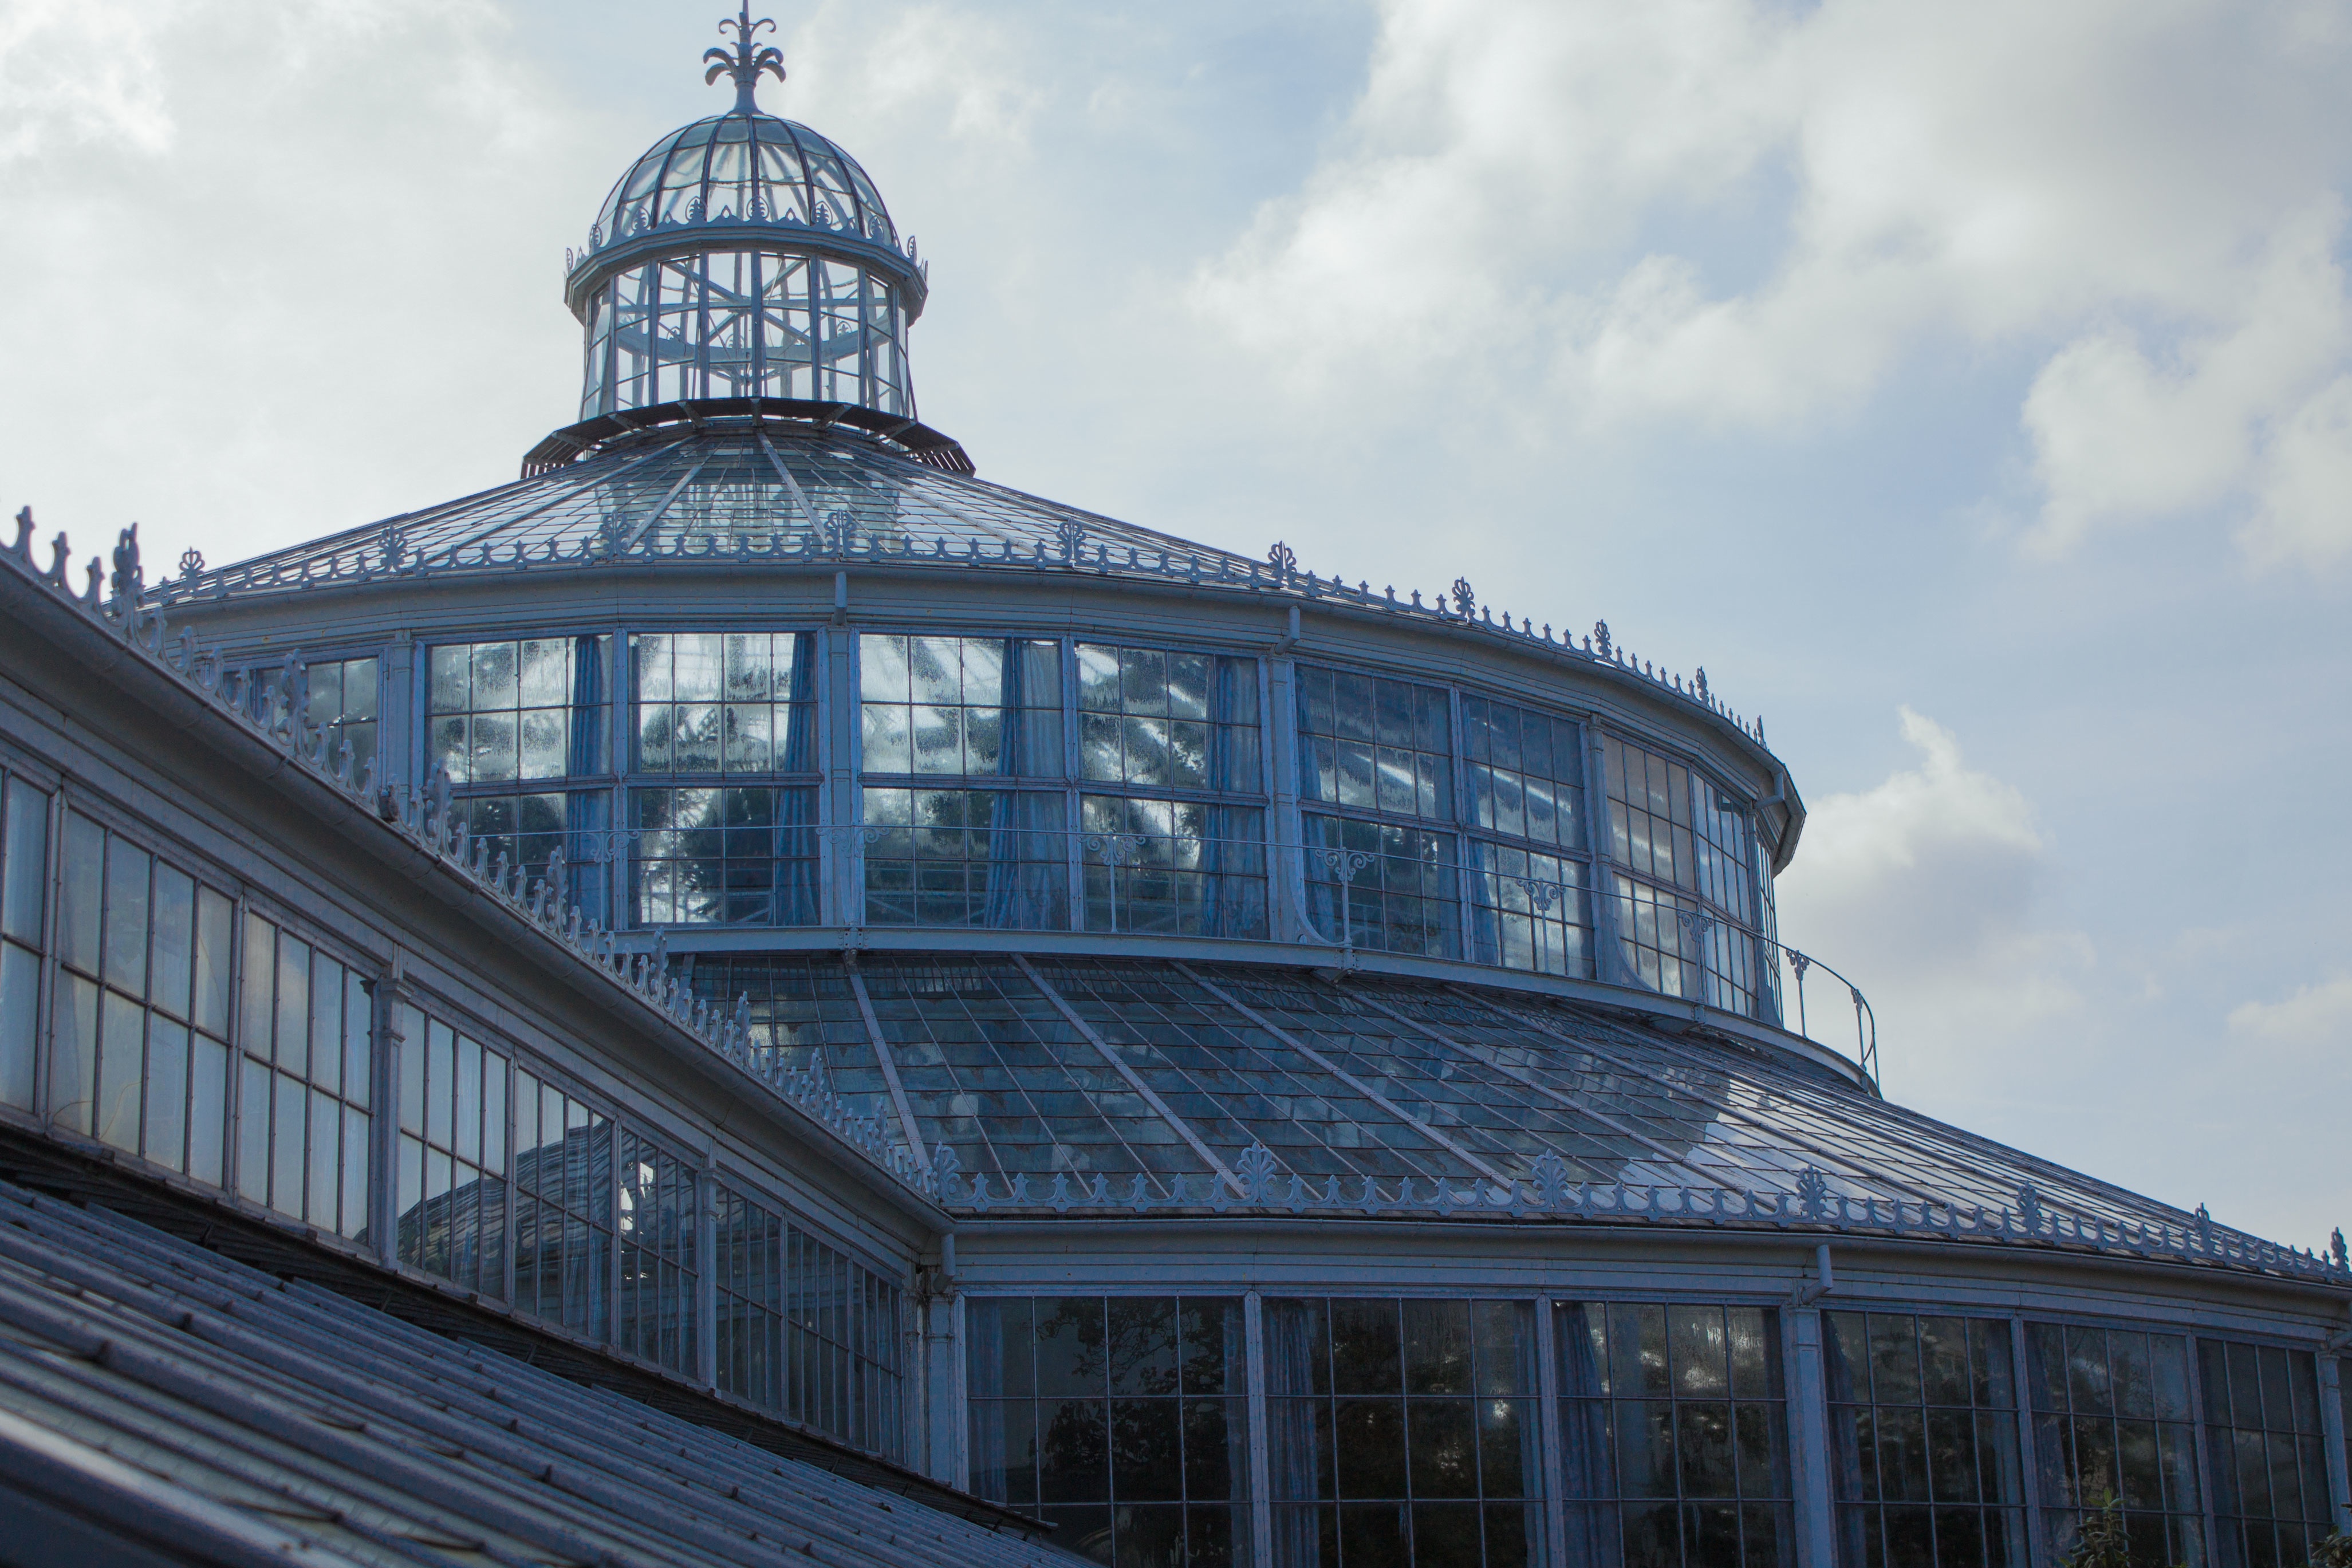
architecture, landmark, facade, dome